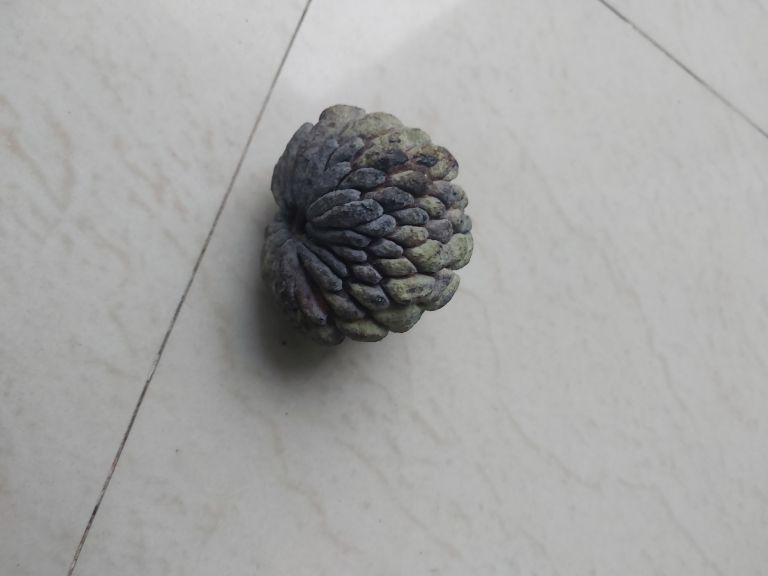
Disease label: Blank Canker